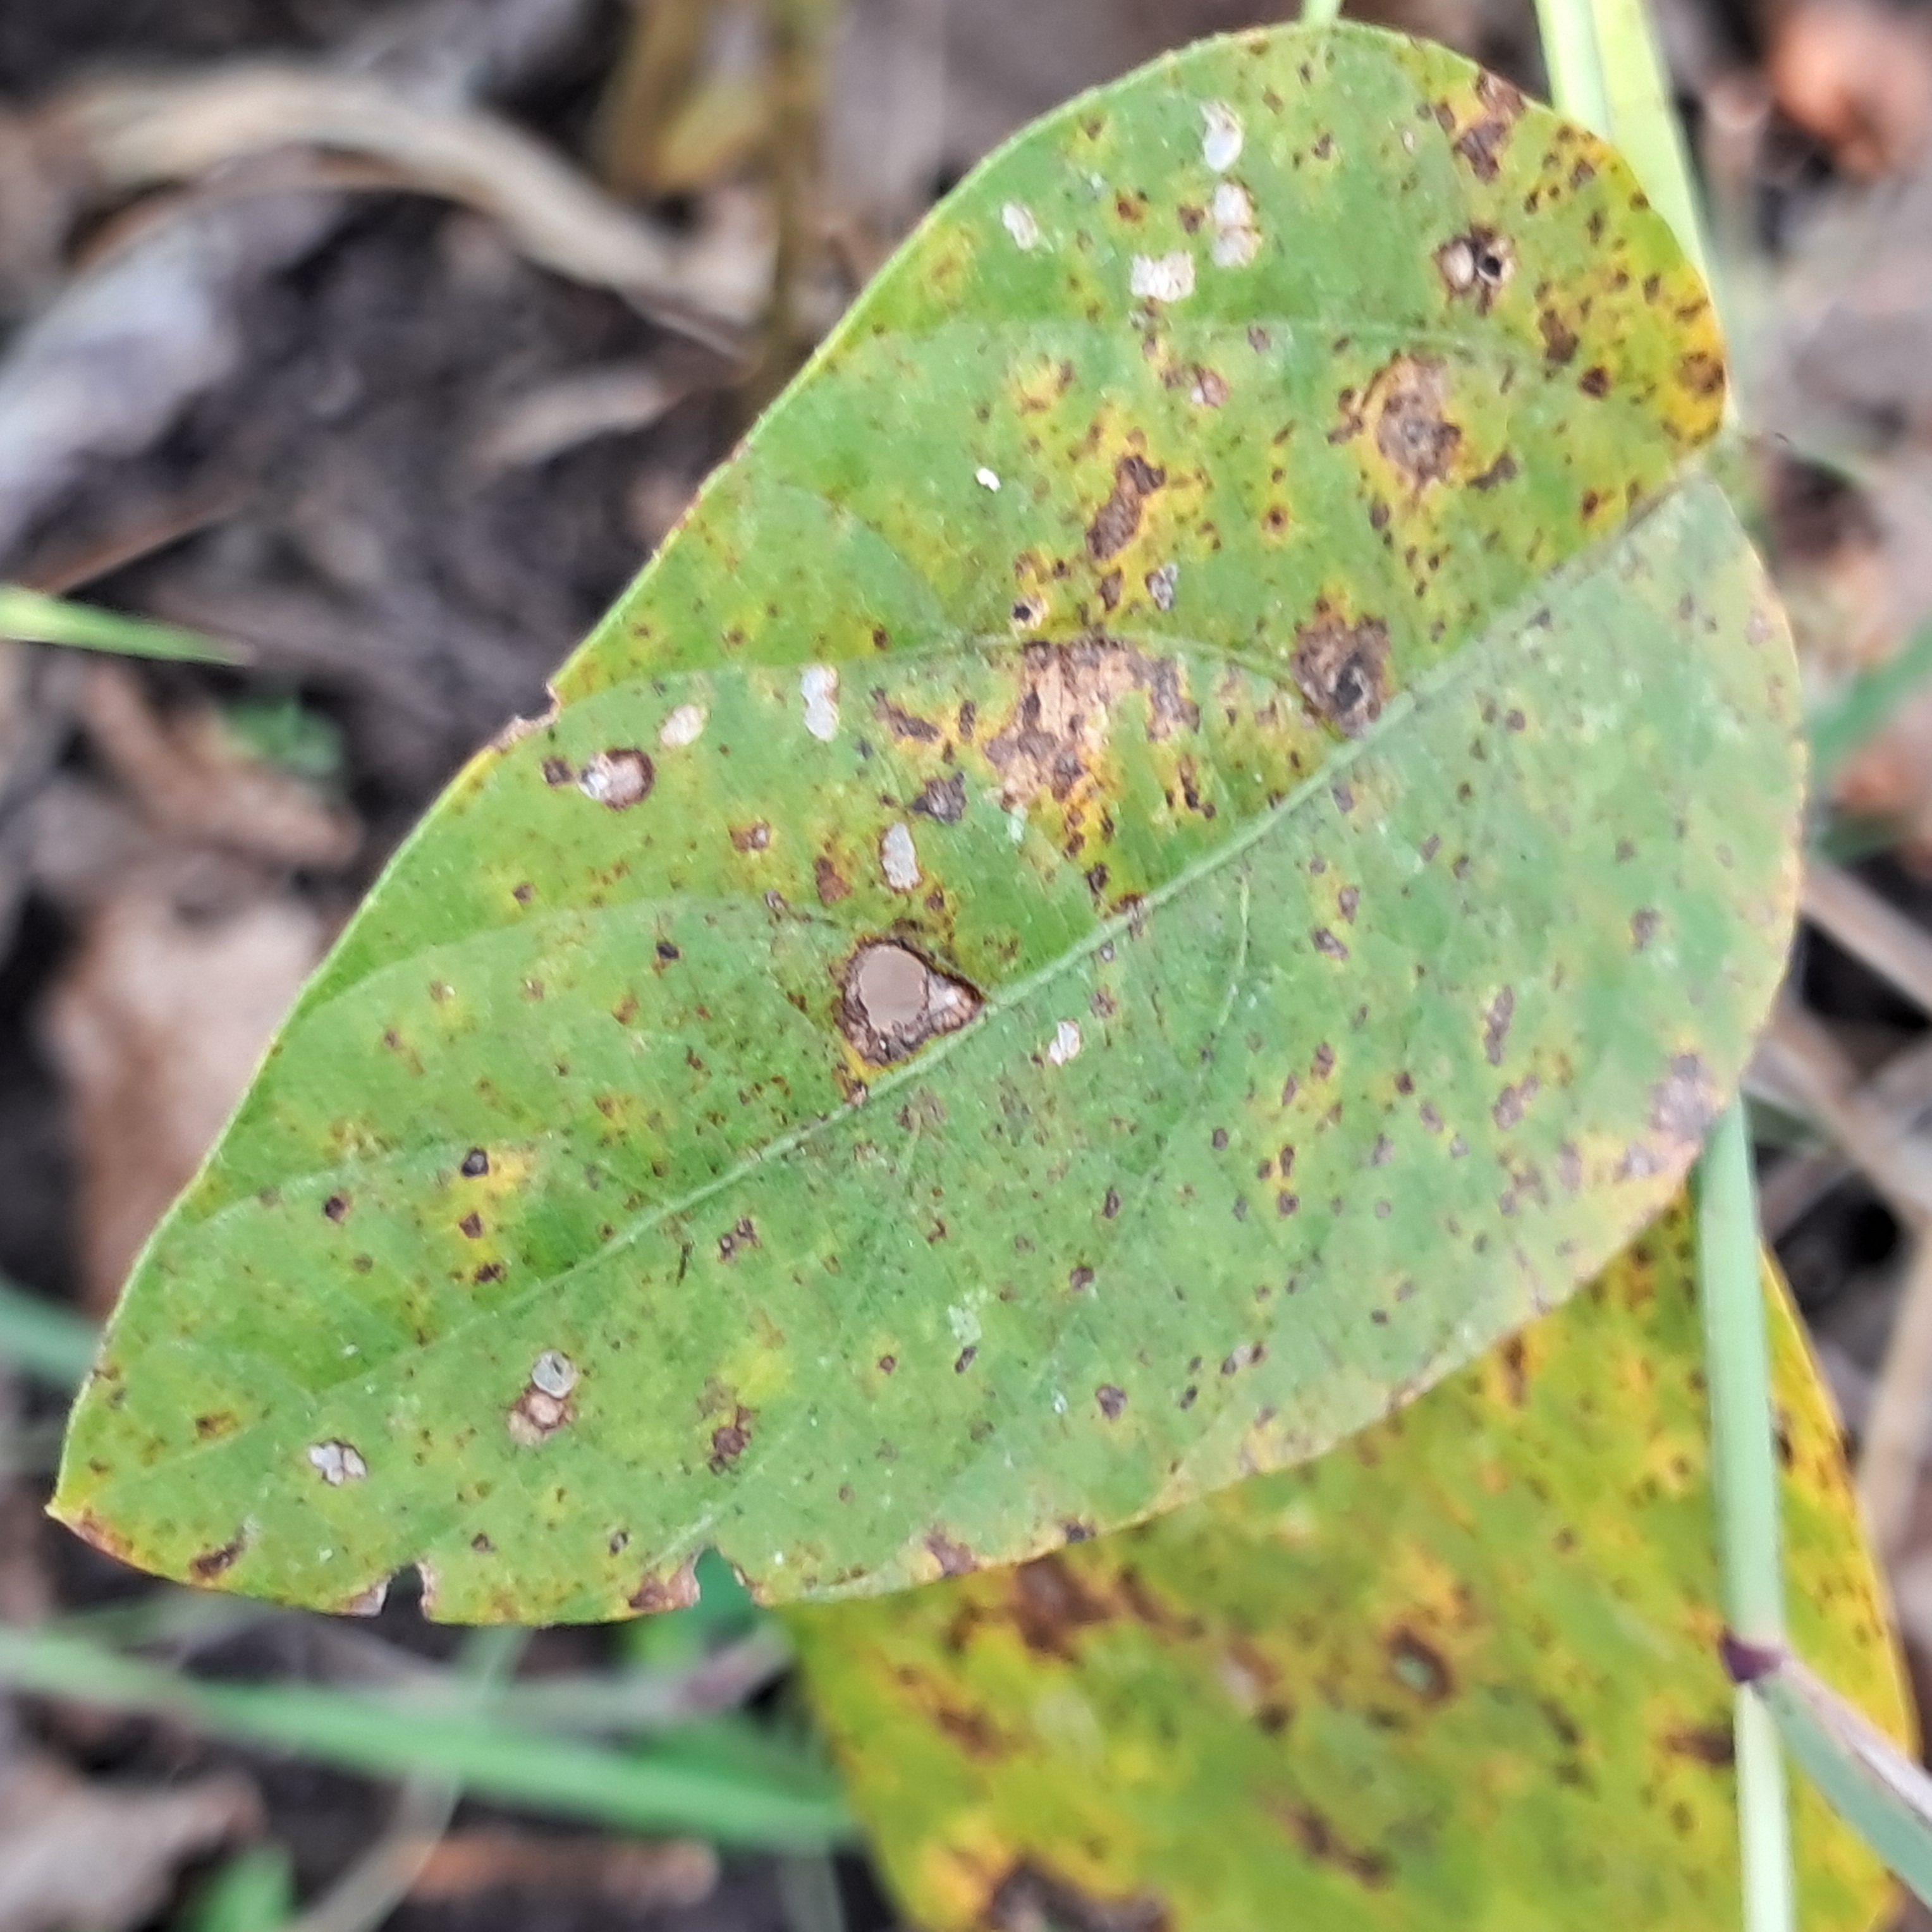
Label: Rust